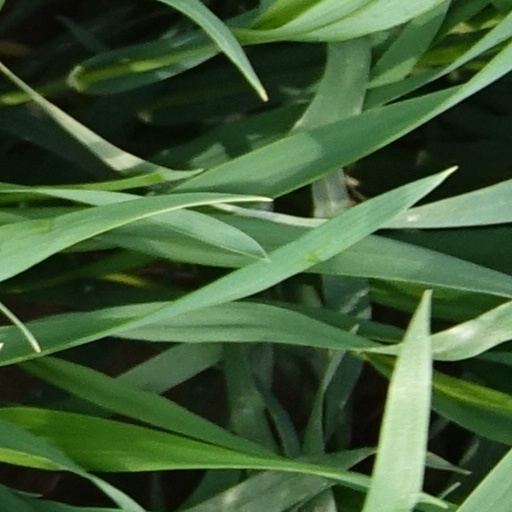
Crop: wheat